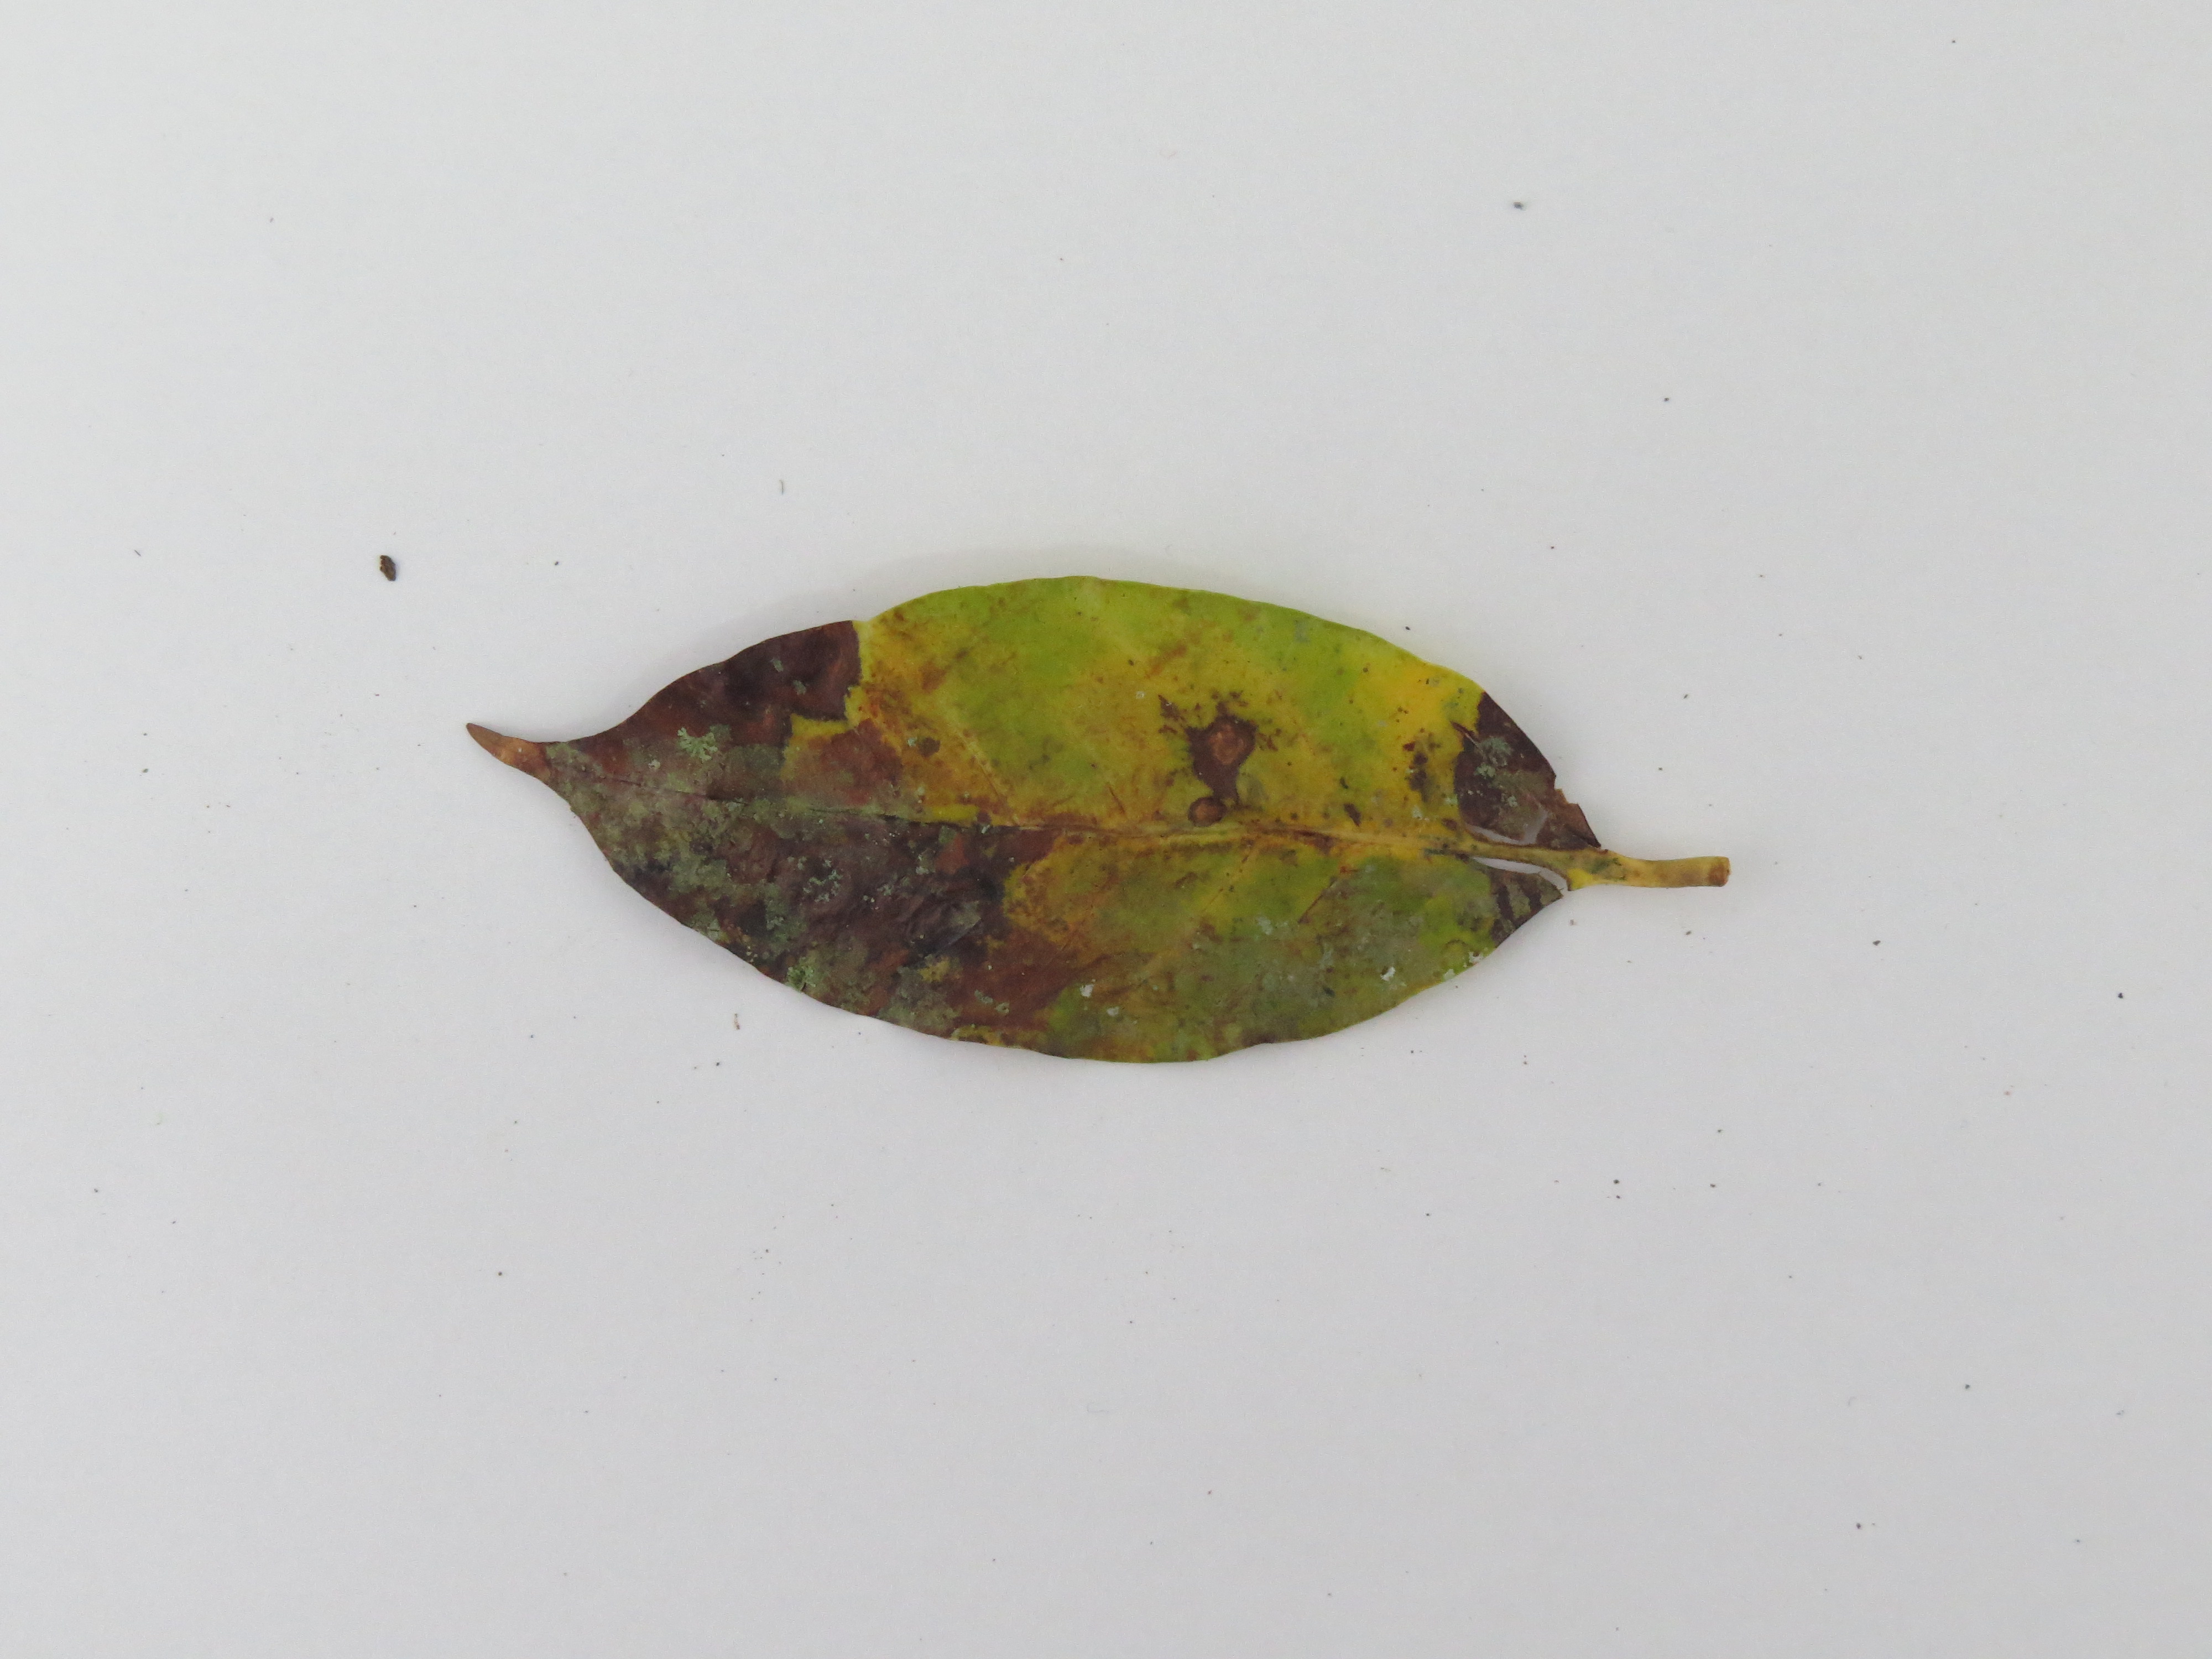
Label: potasium-K